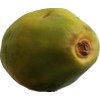
Label: papaya